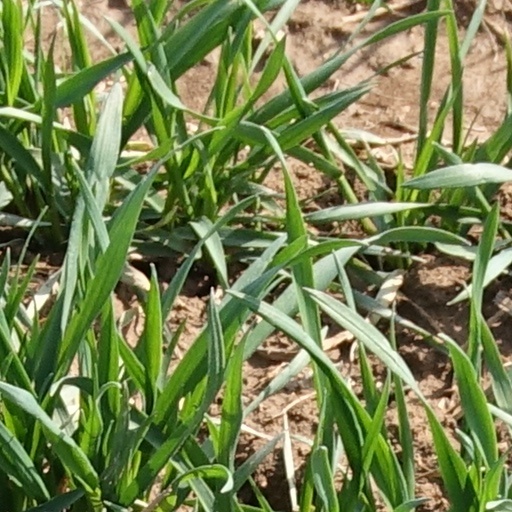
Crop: wheat